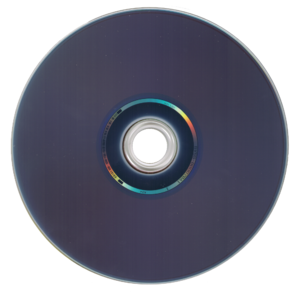
Koninklijke Philips N.V., plus connu sous le nom de la société Philips, est une société de technologie néerlandaise, basée à Amsterdam. Elle fait partie des plus grands groupes en matière d'électroménager, d’équipement médical et d’éclairage au monde.
Le disque Blu-ray est un format de disque numérique breveté et commercialisé à partir de 2006 par l’industriel japonais Sony permettant de stocker et restituer des vidéogrammes en haute définition. Sa dénomination provient du type de rayon laser qu’il exploite, de couleur spectrale proche du bleu-violet à la différence du DVD et du CD avec leur laser rouge.